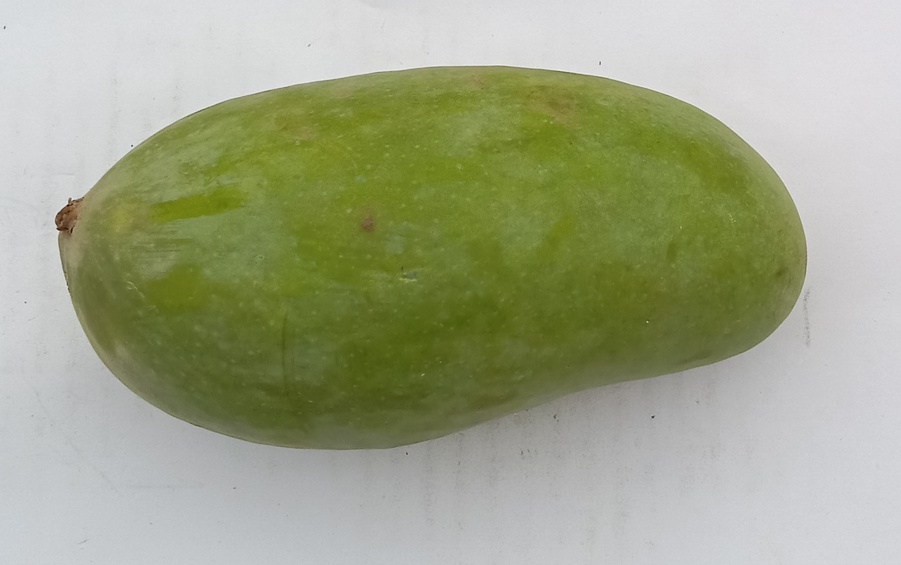
Mango variety: Sindhri